Sacey

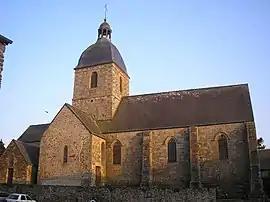
The church of Saint-Martin

Sacey is a commune in the Manche department in Normandy in north-western France.